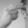
ASL letter: H